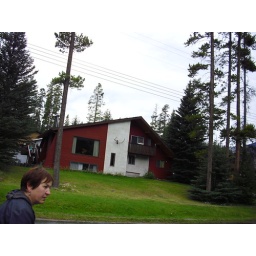
Red and white house near bow falls